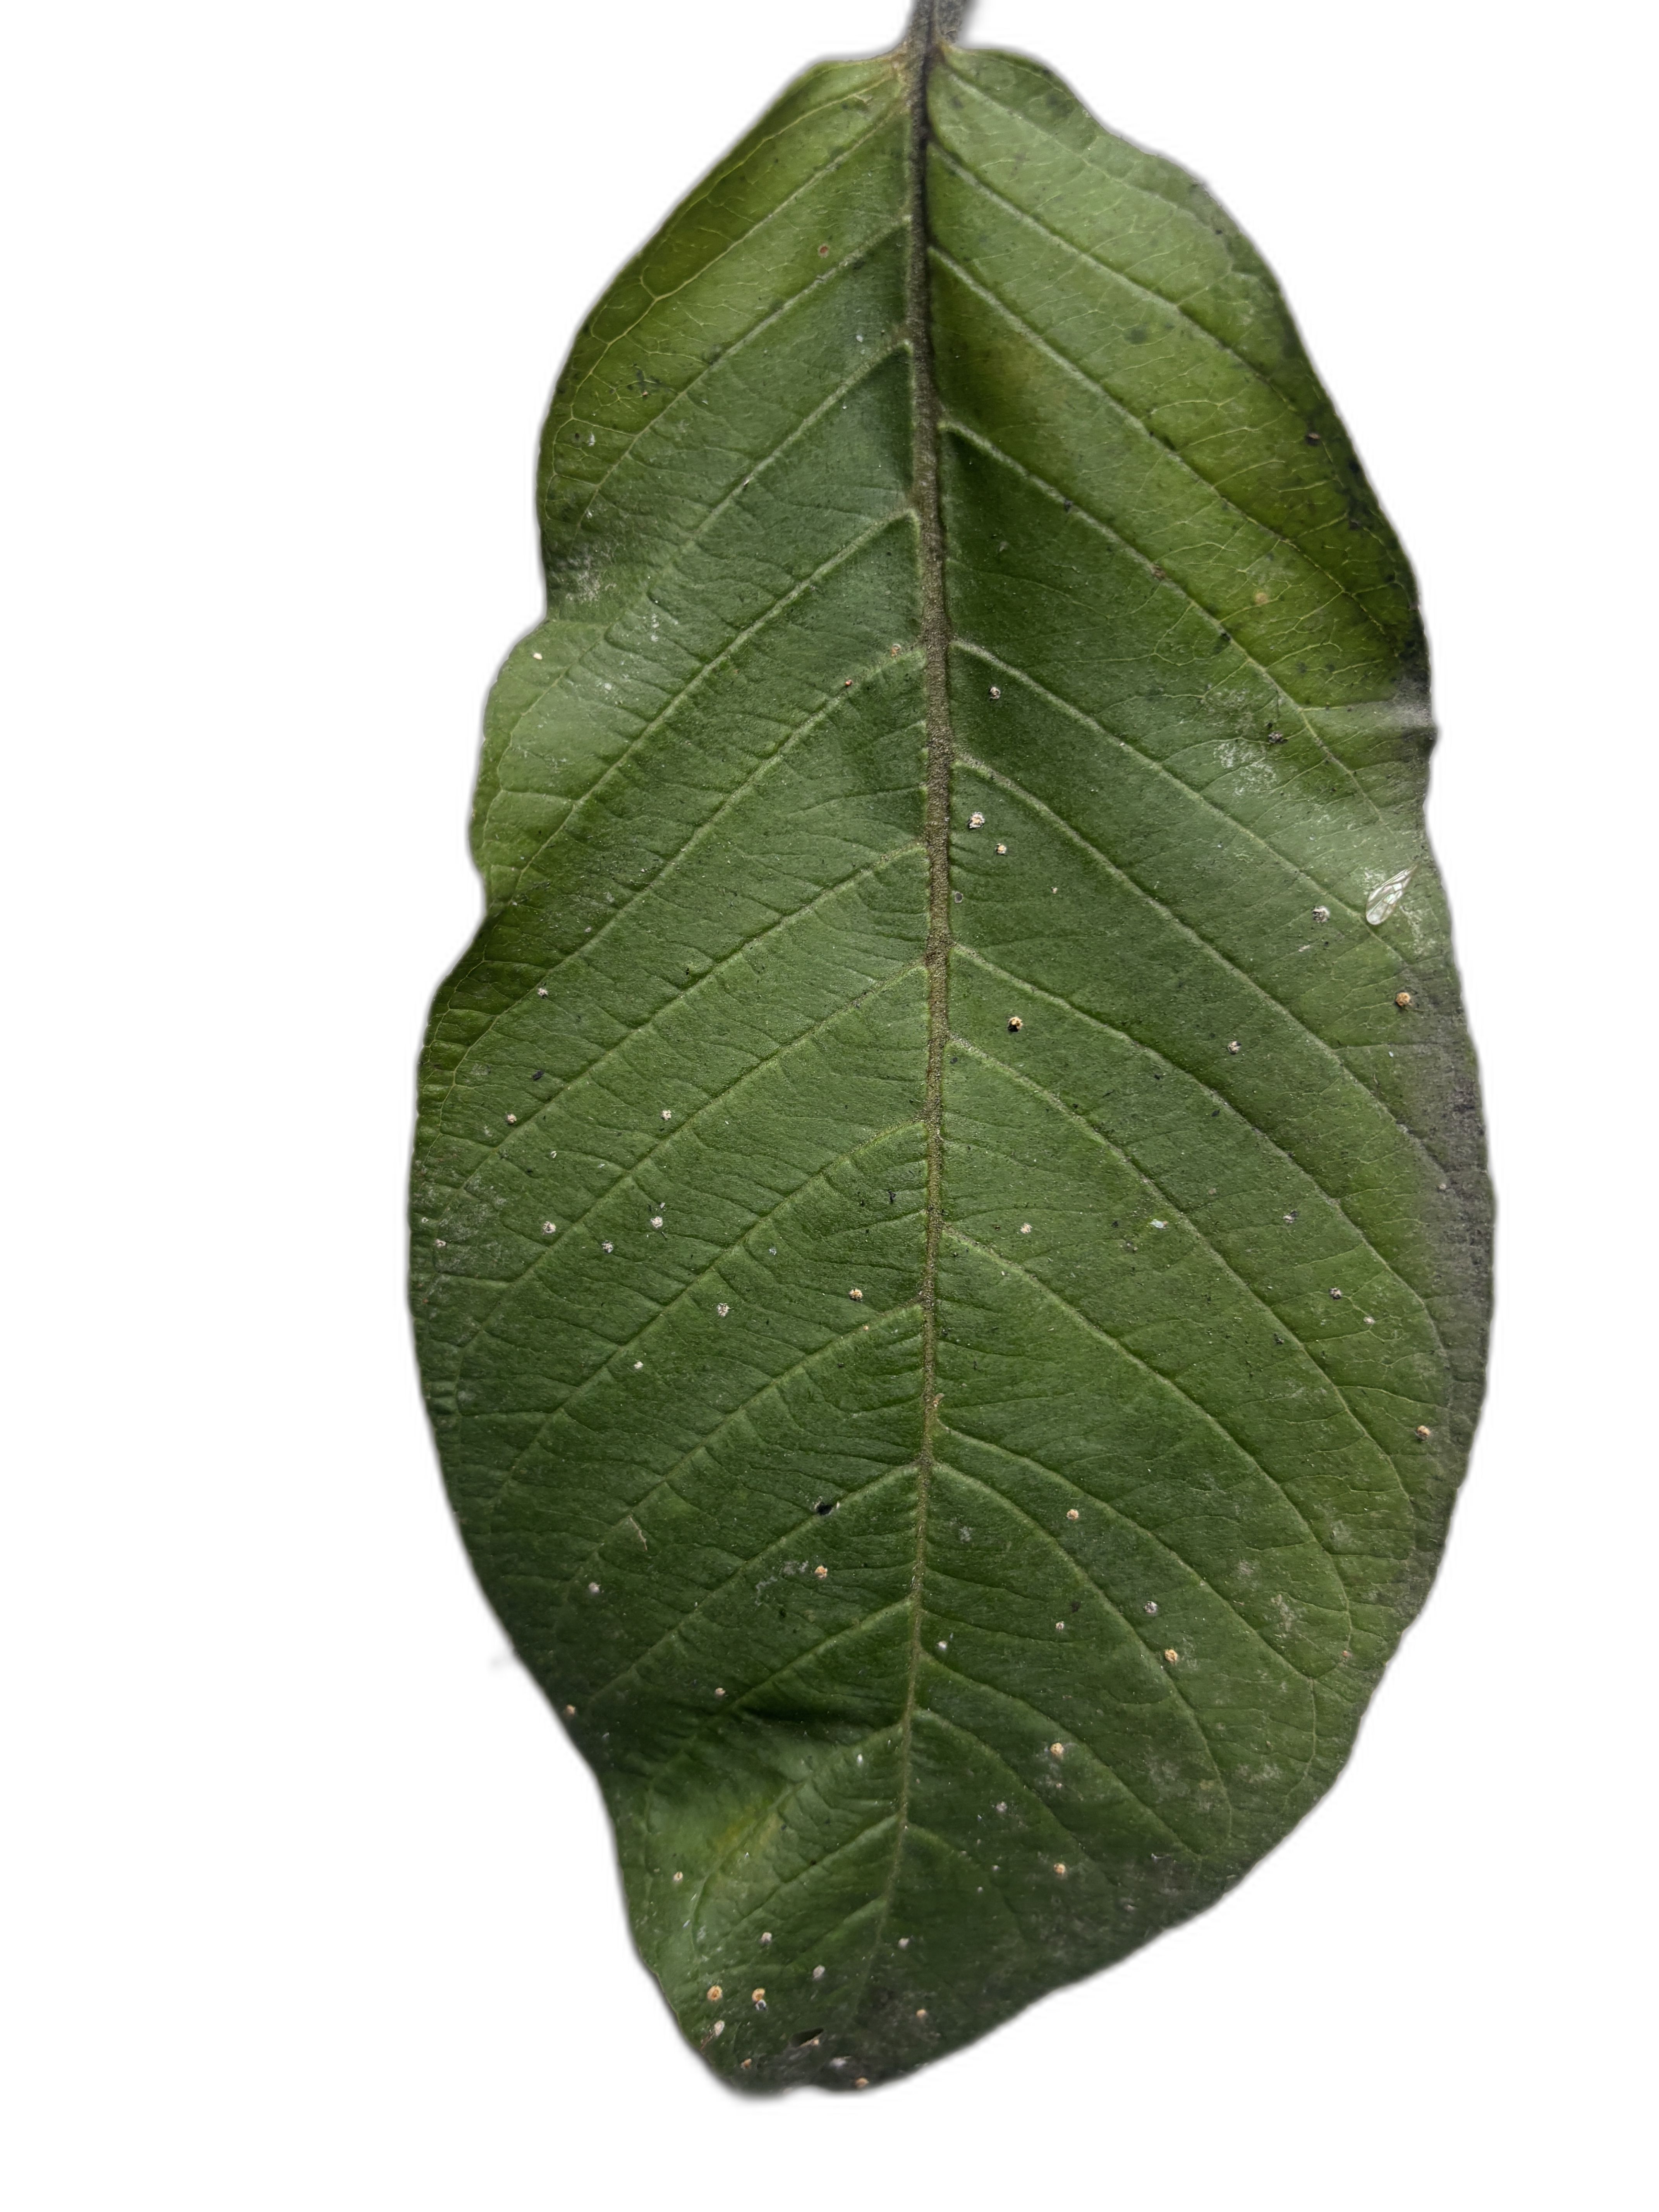
Plant part: leaf
Disease: Healthy